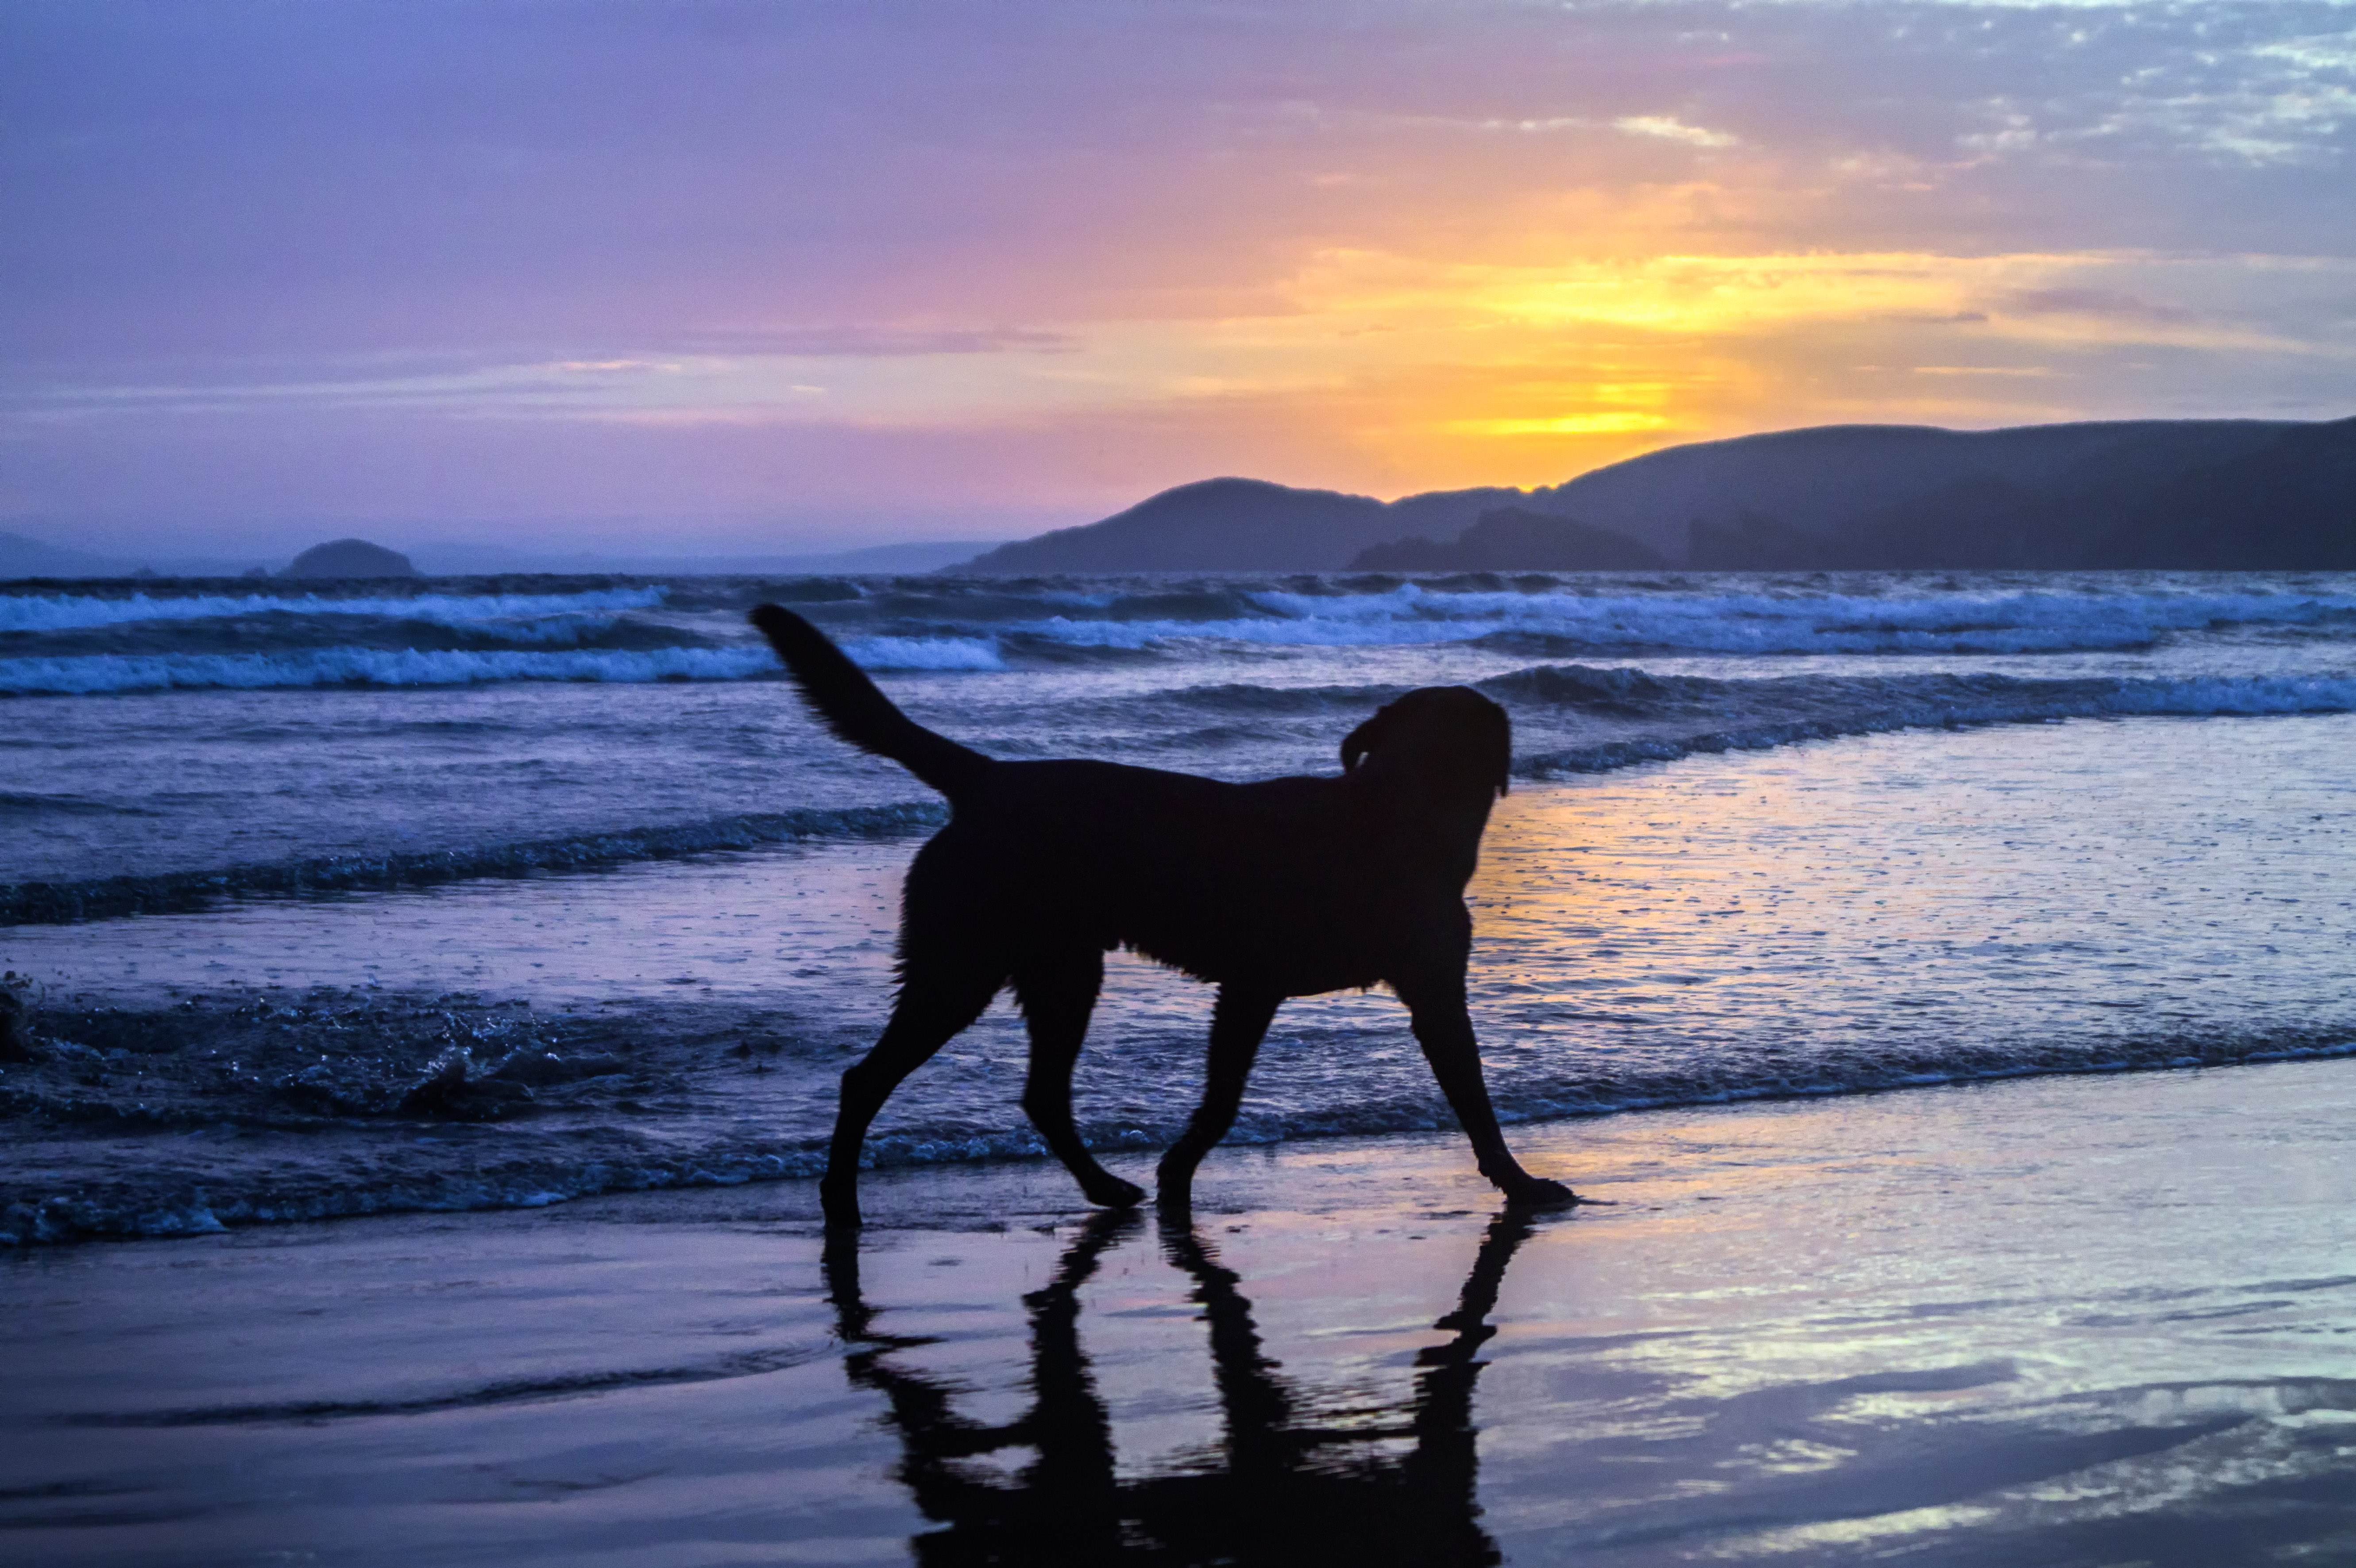
beach, sea, coast, water, ocean, horizon, cloud, sun, sunrise, sunset, cloudy, morning, hill, wave, hour, dawn, coastal, dog, animal, dusk, evening, twilight, pet, golden, reflection, blue, set, reflect, uk, hills, wales, clouds, reflecting, reflections, reflects, newgale, pembrokeshire